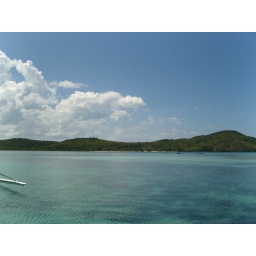
The view from the pier at the resort. Yes the water is really that blue in person.